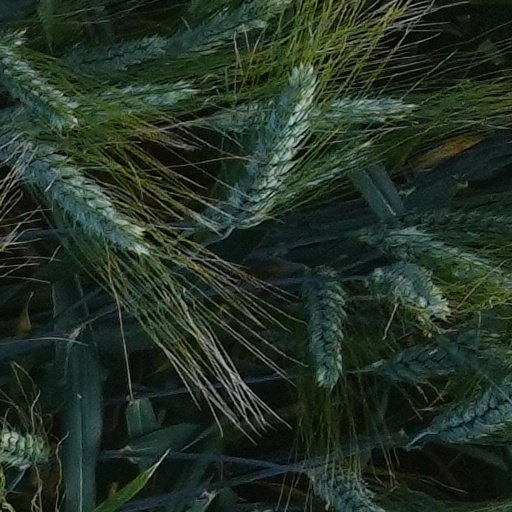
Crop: wheat